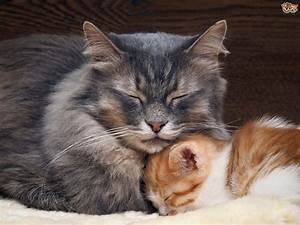
Label: cat